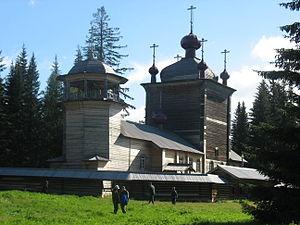
Le raïon de Poudoj est l'un des seize Raions de la République de Carélie en Russie.